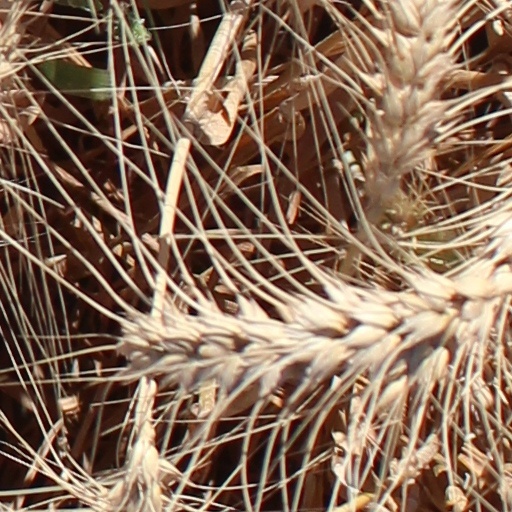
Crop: wheat